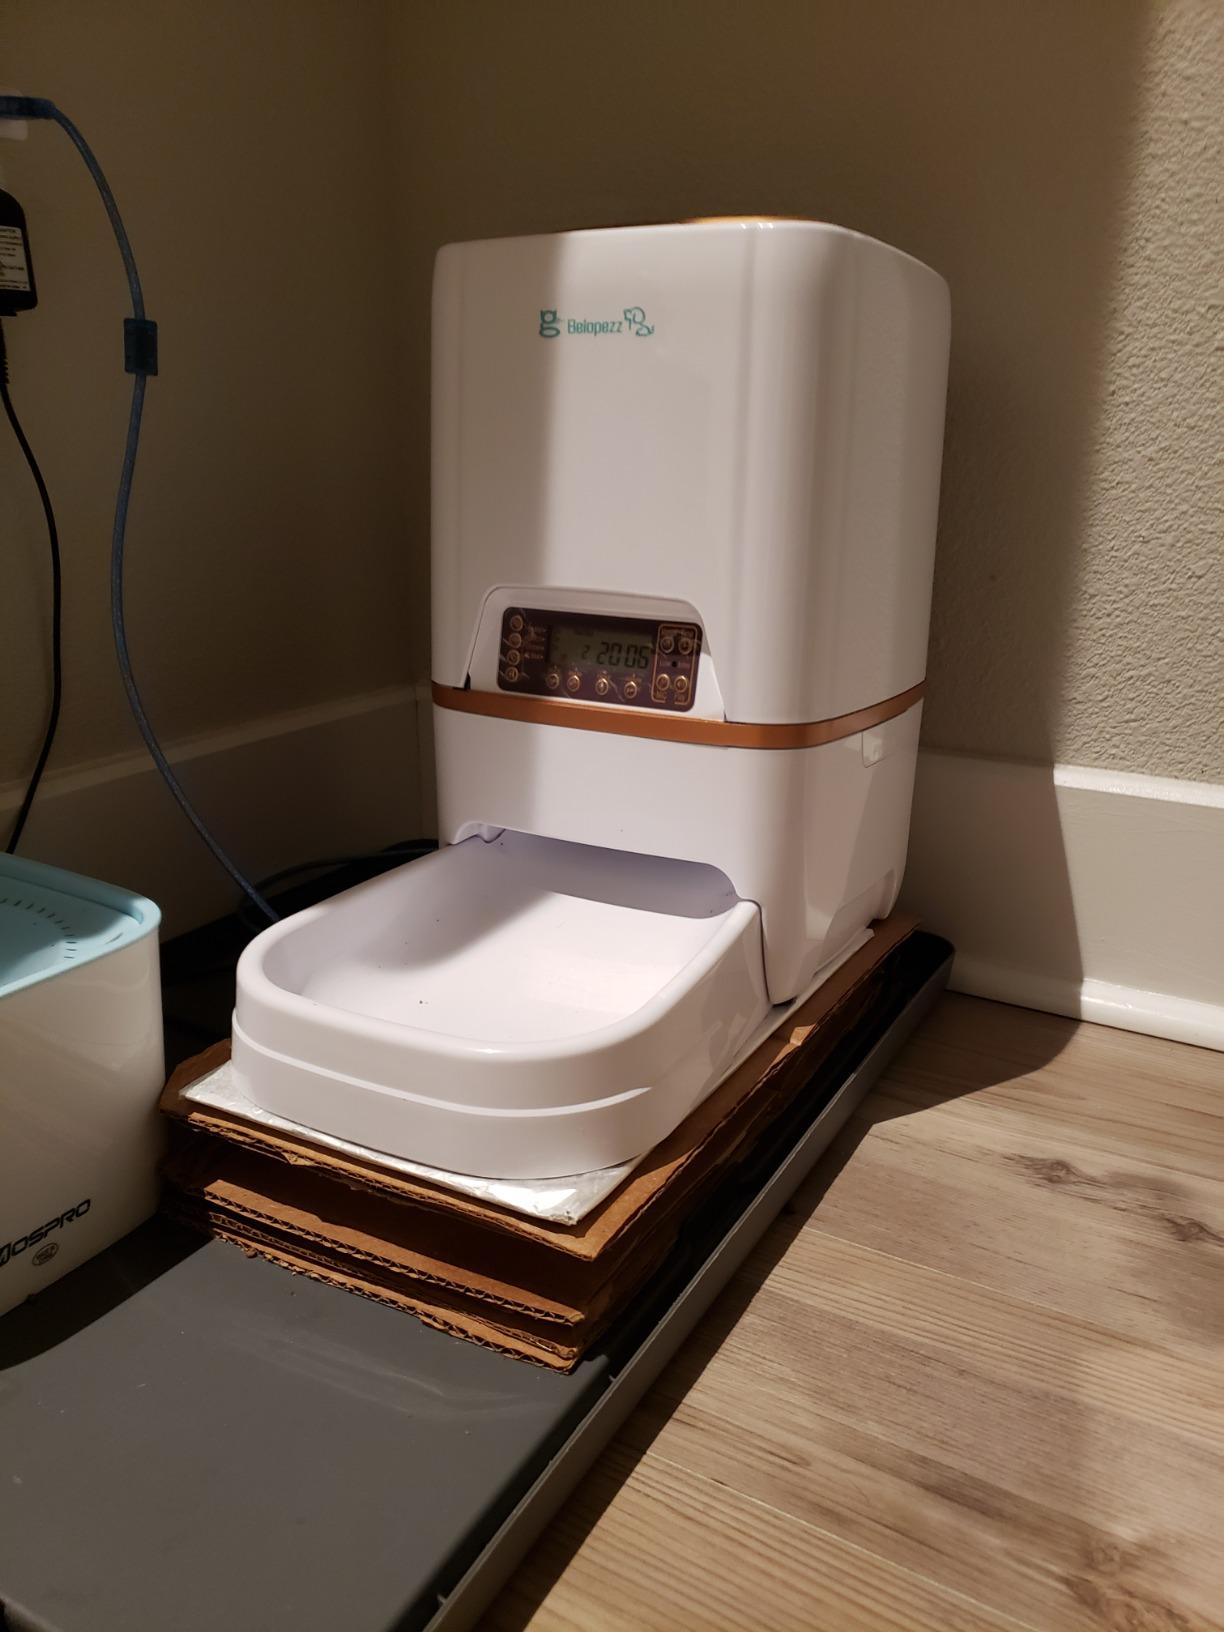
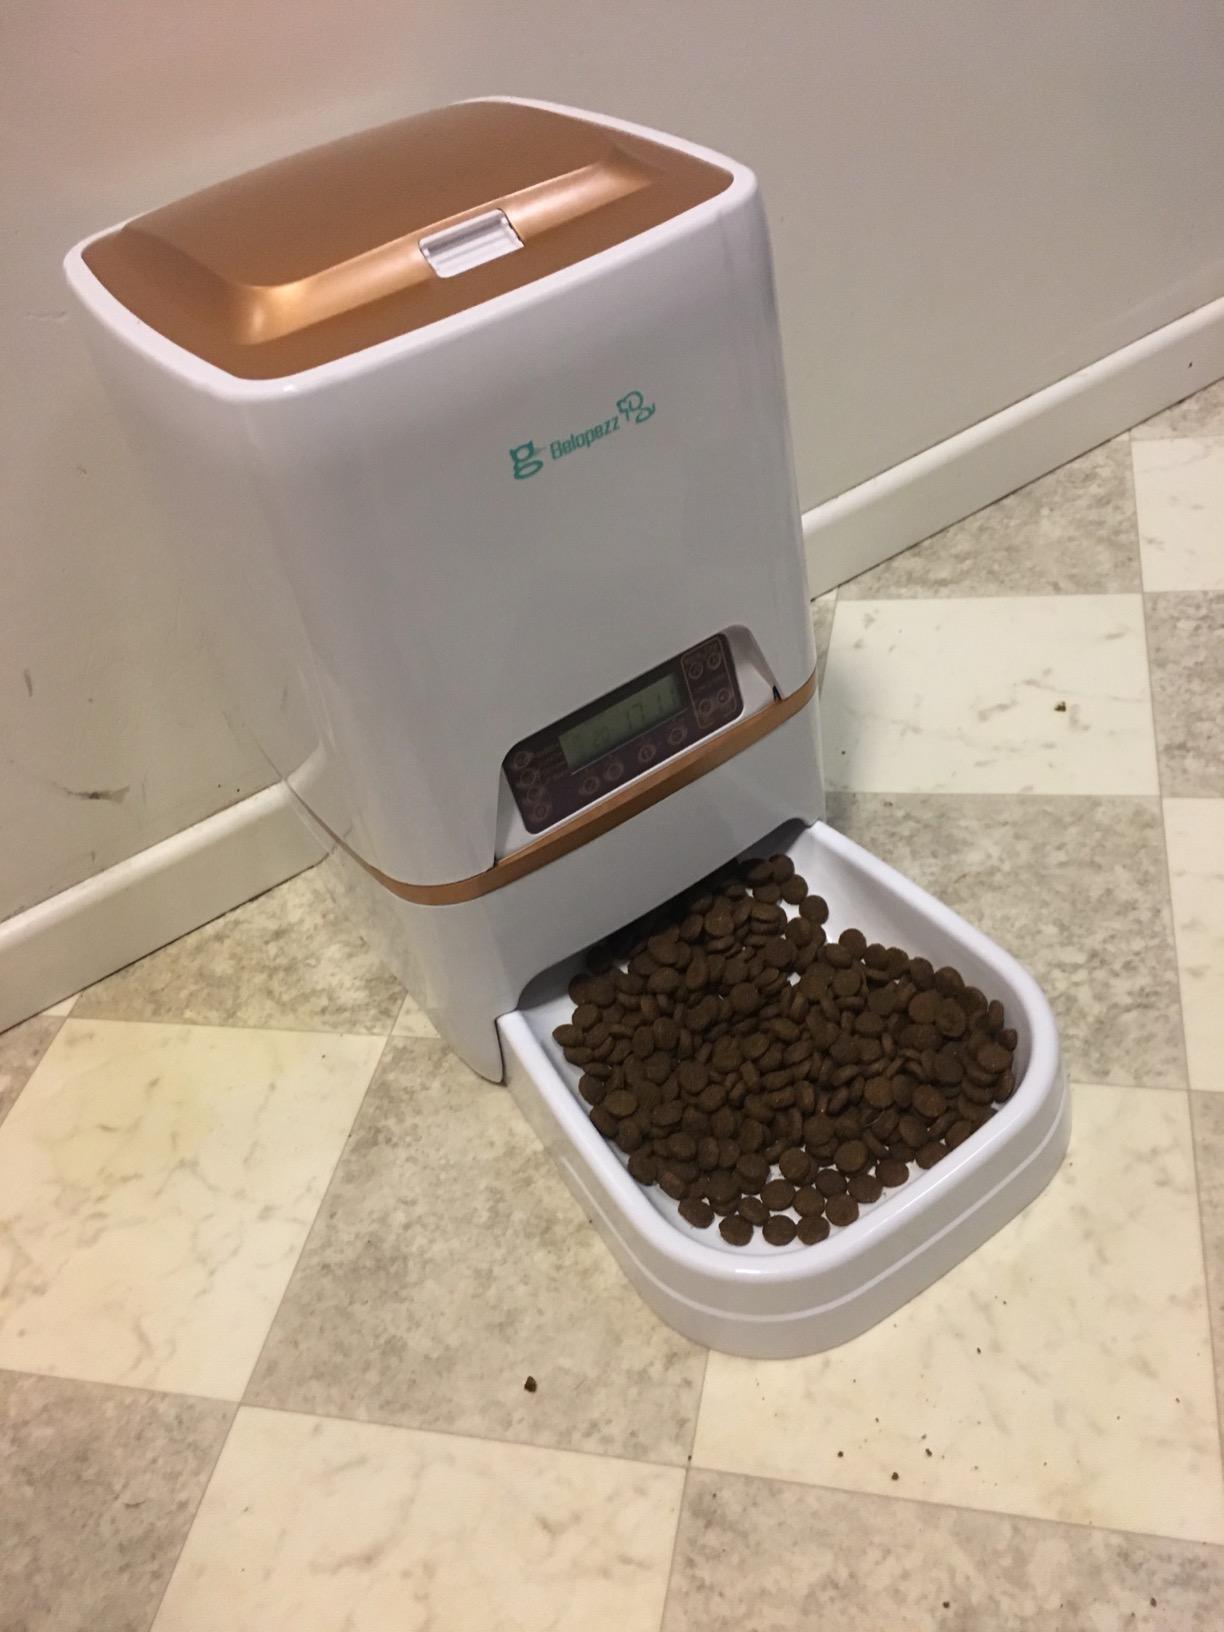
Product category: items_feeder
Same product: yes